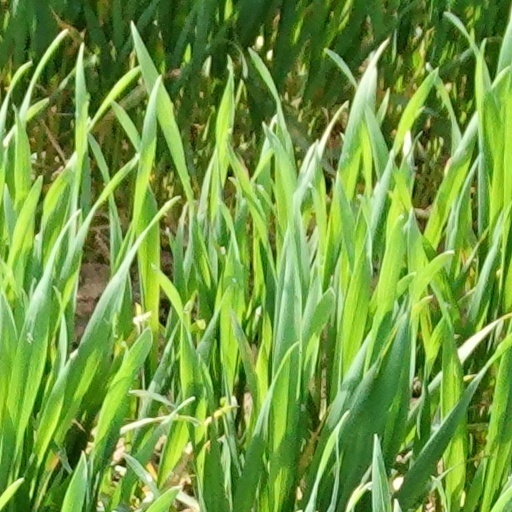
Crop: wheat